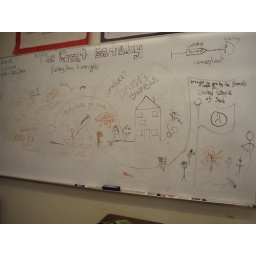
Our interpretation of the green light in front of Daisy's house in the Great Gatsby.